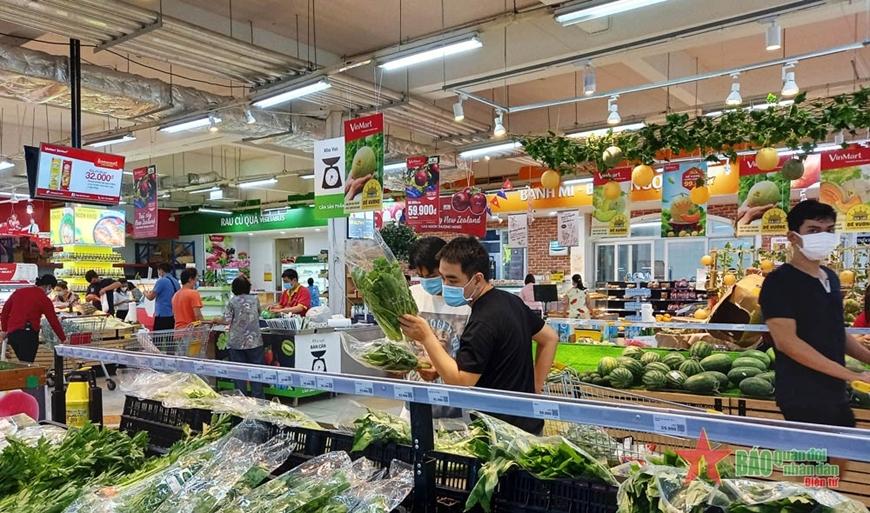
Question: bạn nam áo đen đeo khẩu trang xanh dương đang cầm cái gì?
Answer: bạn nam ấy đang cầm bịch rau